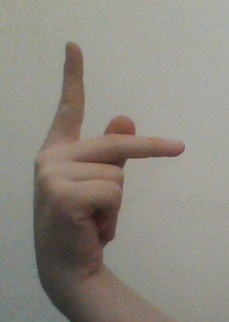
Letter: dha